Christina Niederer

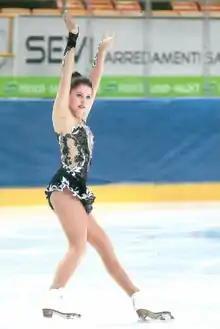

Niederer started her dancing career at the age of 7. Simultaneously, Christina Niederer made a start on figure skating. At the age of 9, Christina Niederer started practicing professionally. Her first coaches were Daniel Steinmann and Martinas Kura in Latin Dance / Ballroom Dancing and Claudia Aebischer in Figure Skating. At the tender age of 11, Niederer has already won her first Latin Dance and Ballroom Dancing Swiss Champion titles in Juniors with her dancing partner, David Buechel.